1978 smallpox outbreak in the United Kingdom

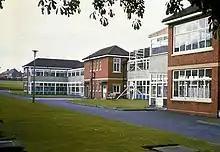
The ward block at East Birmingham Hospital, Birmingham UK in 1978. It has since been demolished. It shows Wards 31 (ground level) and 32 (upper level).

Special disease control measures had to be put into place for Parker's funeral. Ron Fleet from Sheldon, who at the time of Parker's death worked for Solihull funeral director Bastocks and later for the BBC at Pebble Mill, recalled that he was told that authorities "would not allow the body to be stored in a fridge in case the virus managed to multiply":